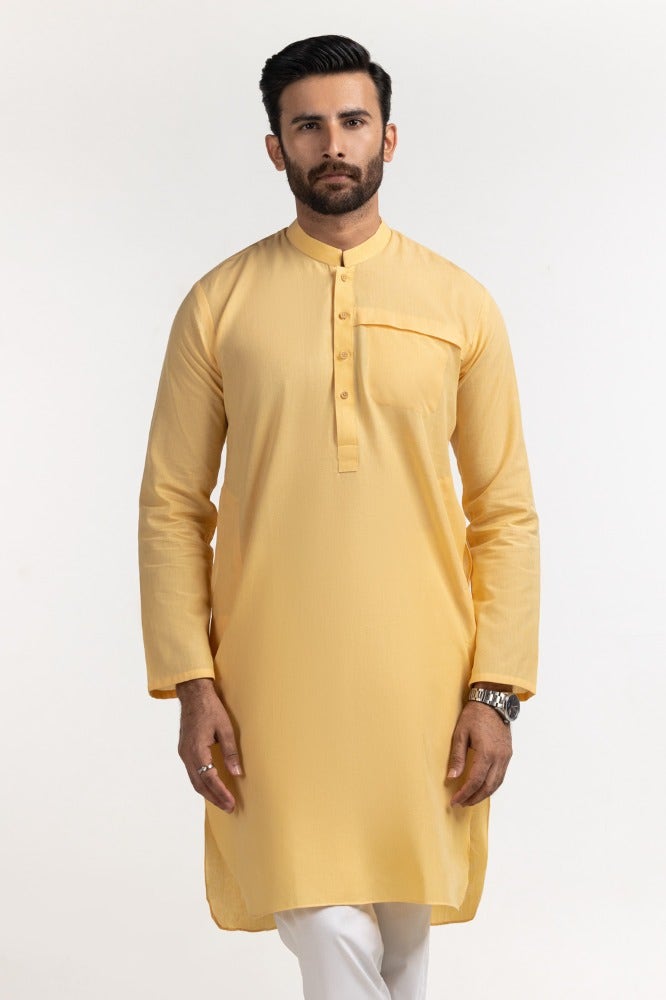
yellow kurta